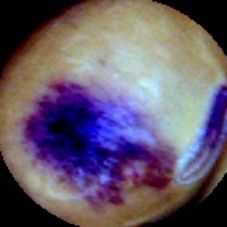
Label: Spotted